Witness (1988 film)

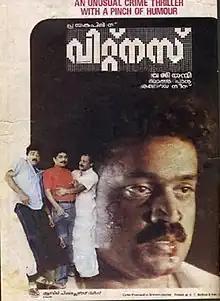
Poster

Witness is a 1988 Indian Malayalam language crime thriller film, directed by Viji Thampi and co-written by Jagathy Sreekumar, starring Jayaram, Jagathy Sreekumar, Parvathy, Madhu, Sukumaran and Thilakan in the lead roles.